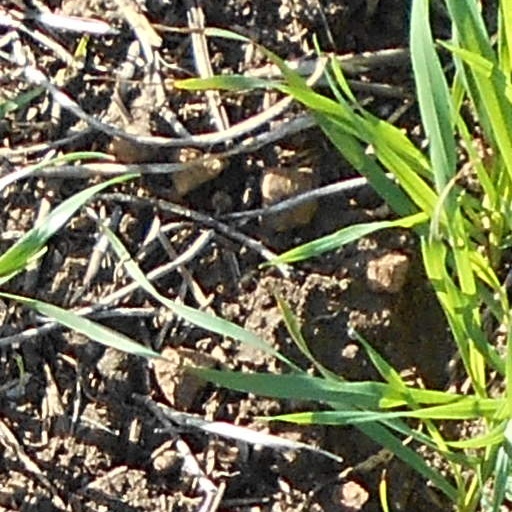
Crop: wheat